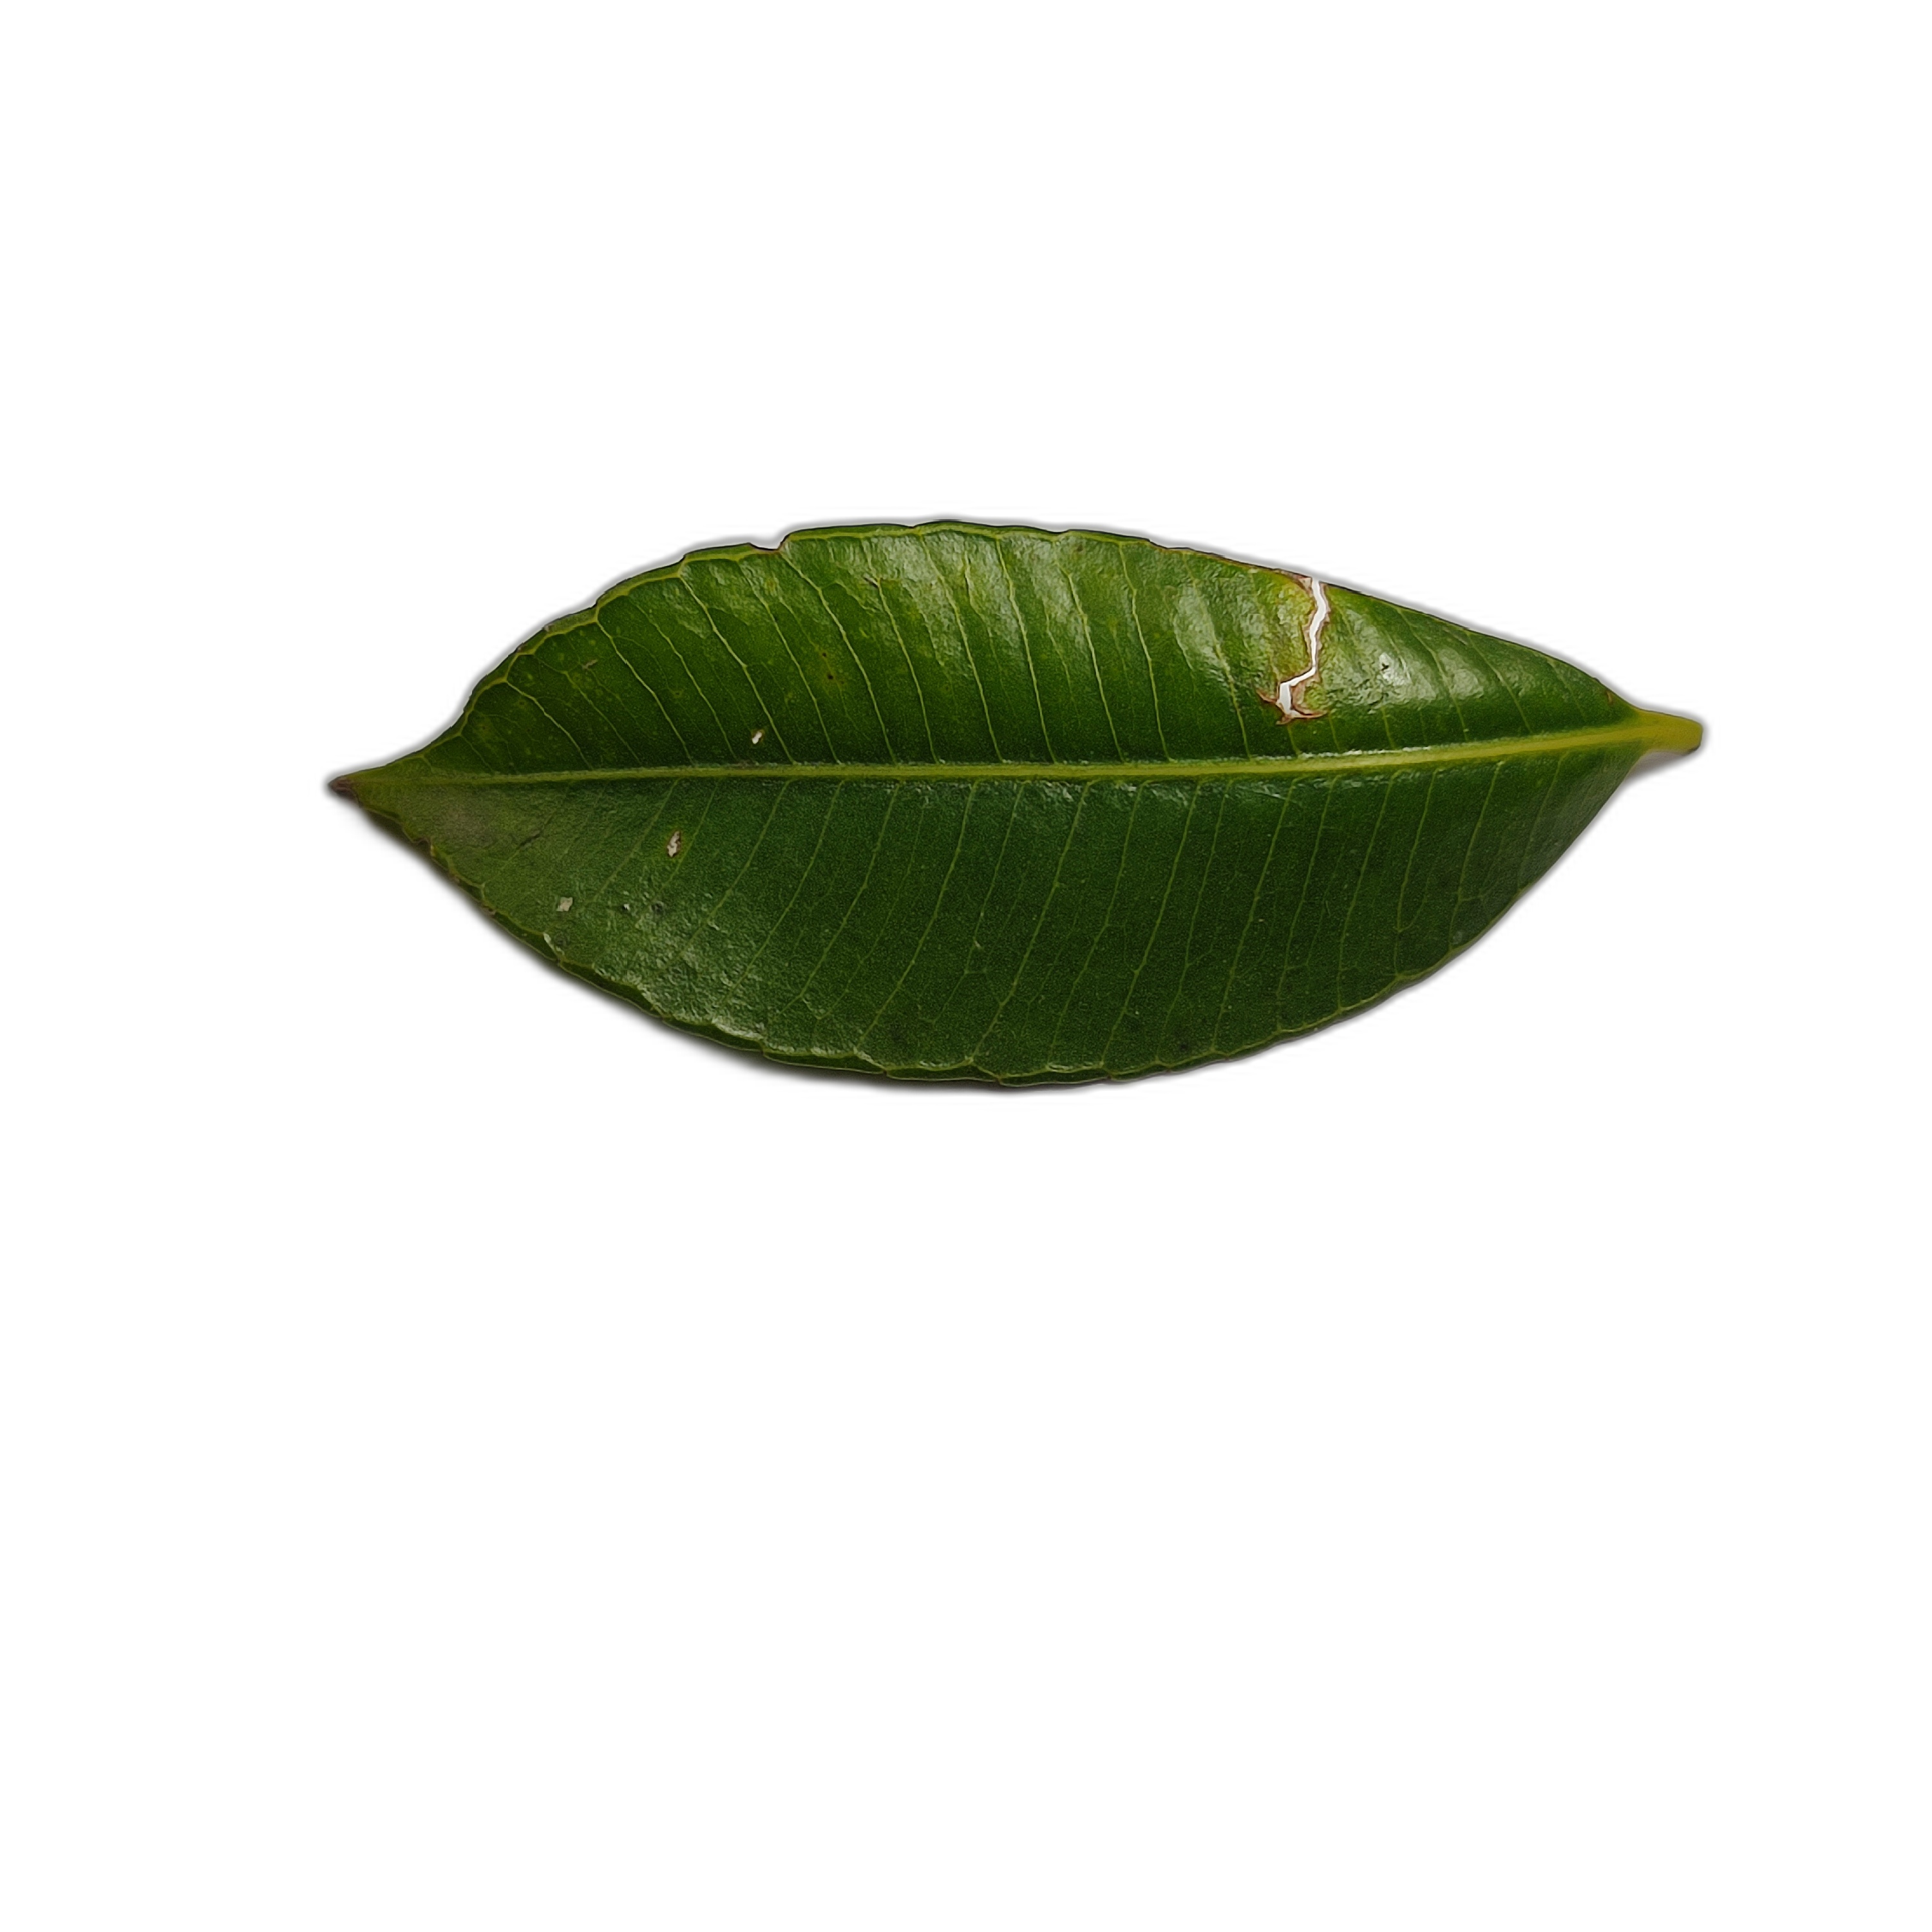
Label: healthy